Seo In-young

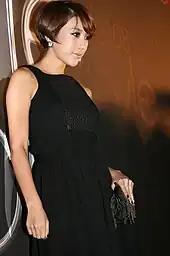
Seo at the 2008 Style Icon Awards

In February 2008, it was announced that the singer would be participating in the popular MBC variety show "We Got Married". She was paired with Korean urban artist Crown J. The couple was later coined as the 'Ant Couple'. The couple later released a digital single titled"Too Much", which was eventually used as the theme song for the show. A club remix version was released on her second solo album.